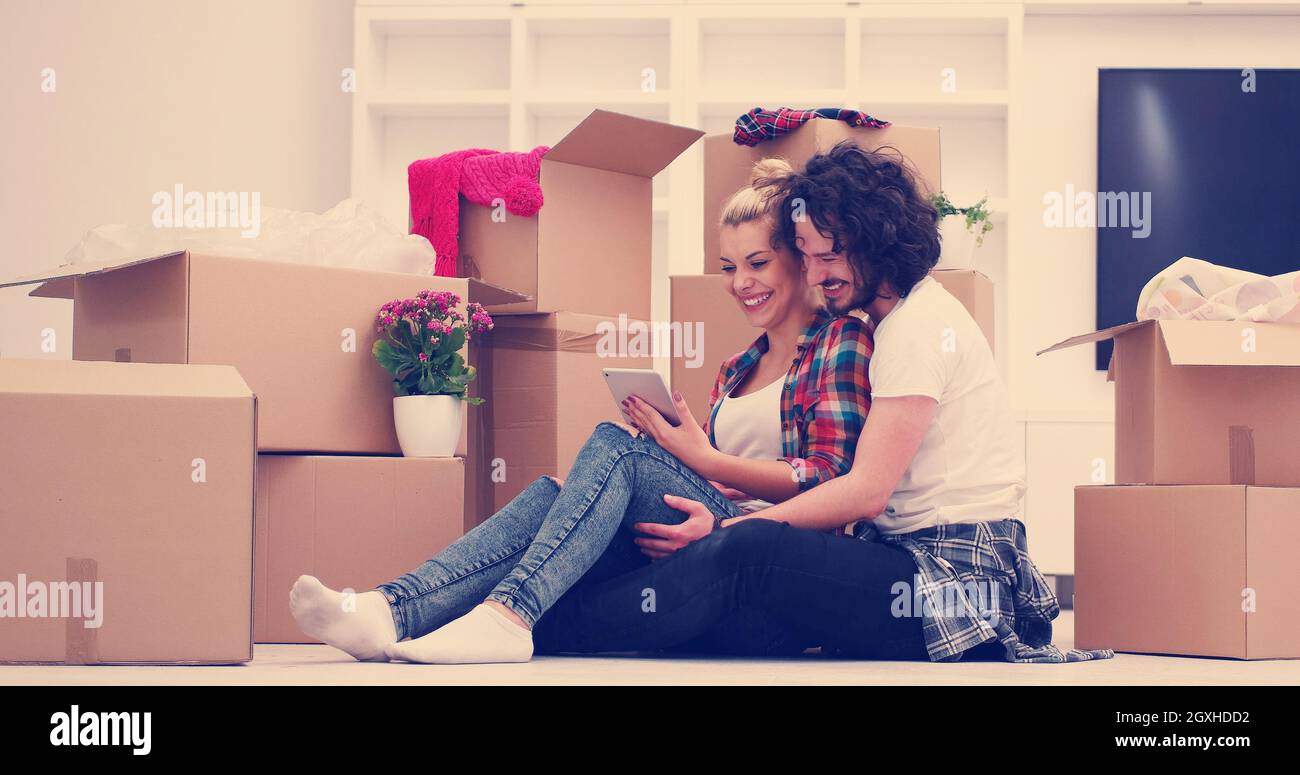
Label: cardboard